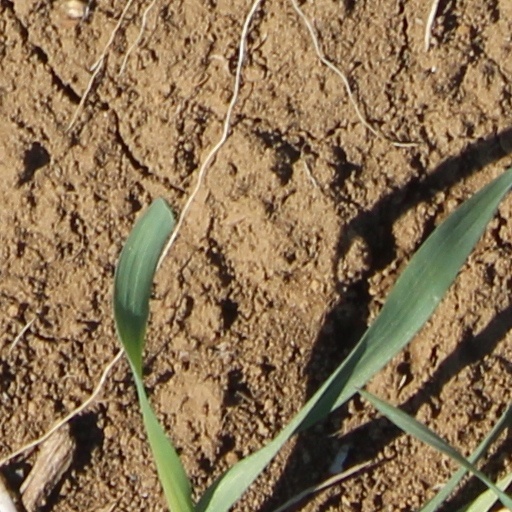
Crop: wheat